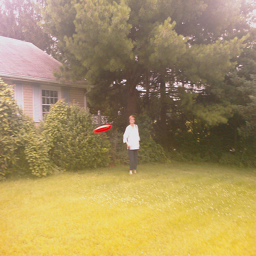
A woman throws a frisbee in a grassy yard.
A woman is in a yard playing frisbee.
A woman standing in a field where a frisbee has been thrown
Woman in corner of garden throwing a frisbee
A woman standing in a yard playing a game of frisbee.